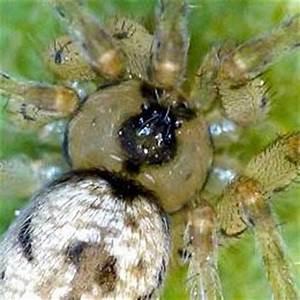
spider